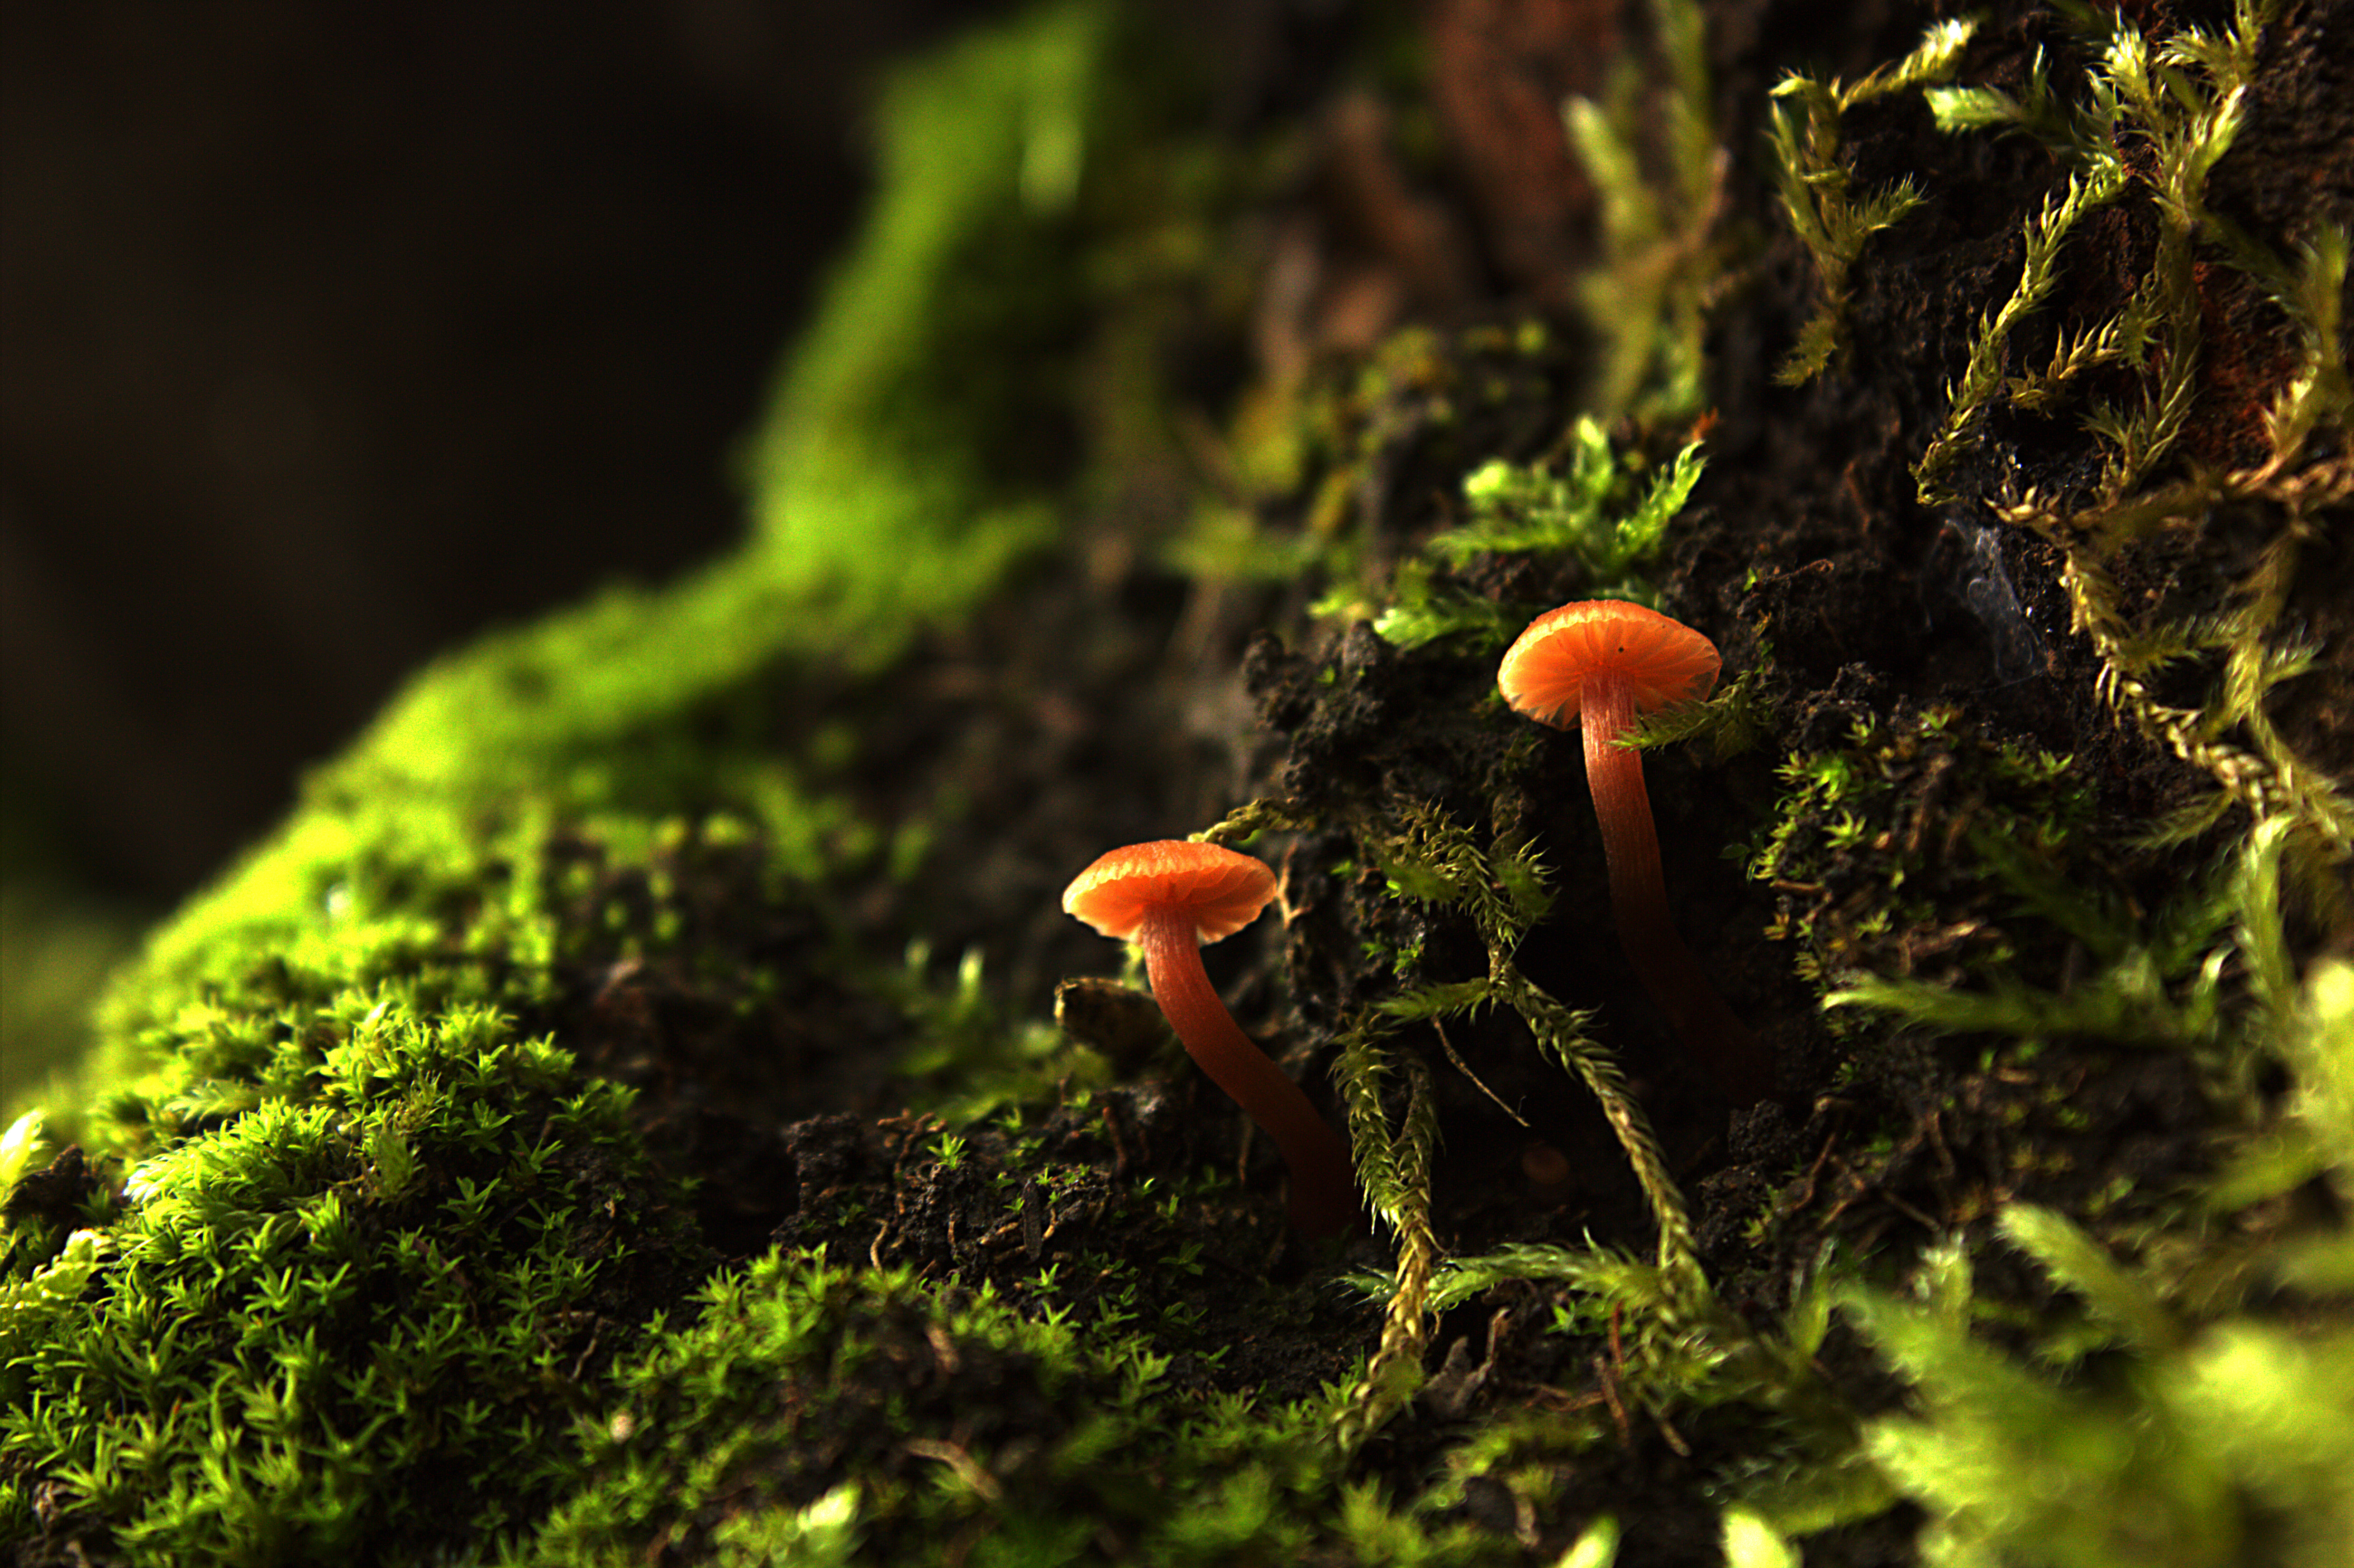
nature, forest, plant, leaf, flower, moss, wildlife, green, jungle, biology, soil, flora, fauna, cool image, aquarium, rainforest, habitat, macro photography, natural environment